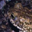
Label: frog